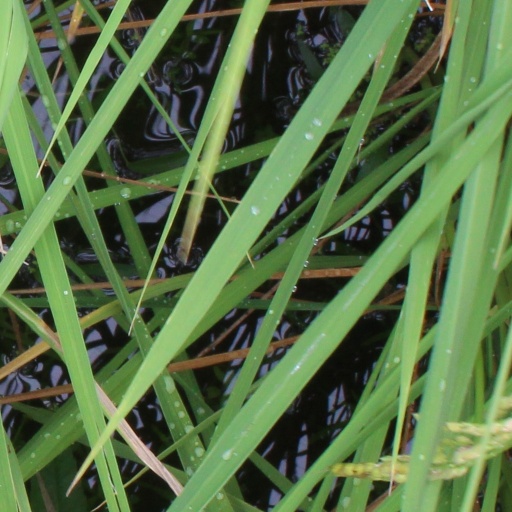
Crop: rice